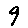
Label: 9